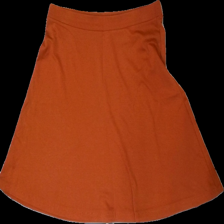
View: front
Type: Skirt
Category: Ladies
Brand: Lindex
Colors: Brown
Material: 70% polyester 30% cotton
Cut: Regular
Size: M
Season: Summer
Damage location: middle right
Price range: <50
Recommended usage: Export
Description: brun kjol, nopprig över hela